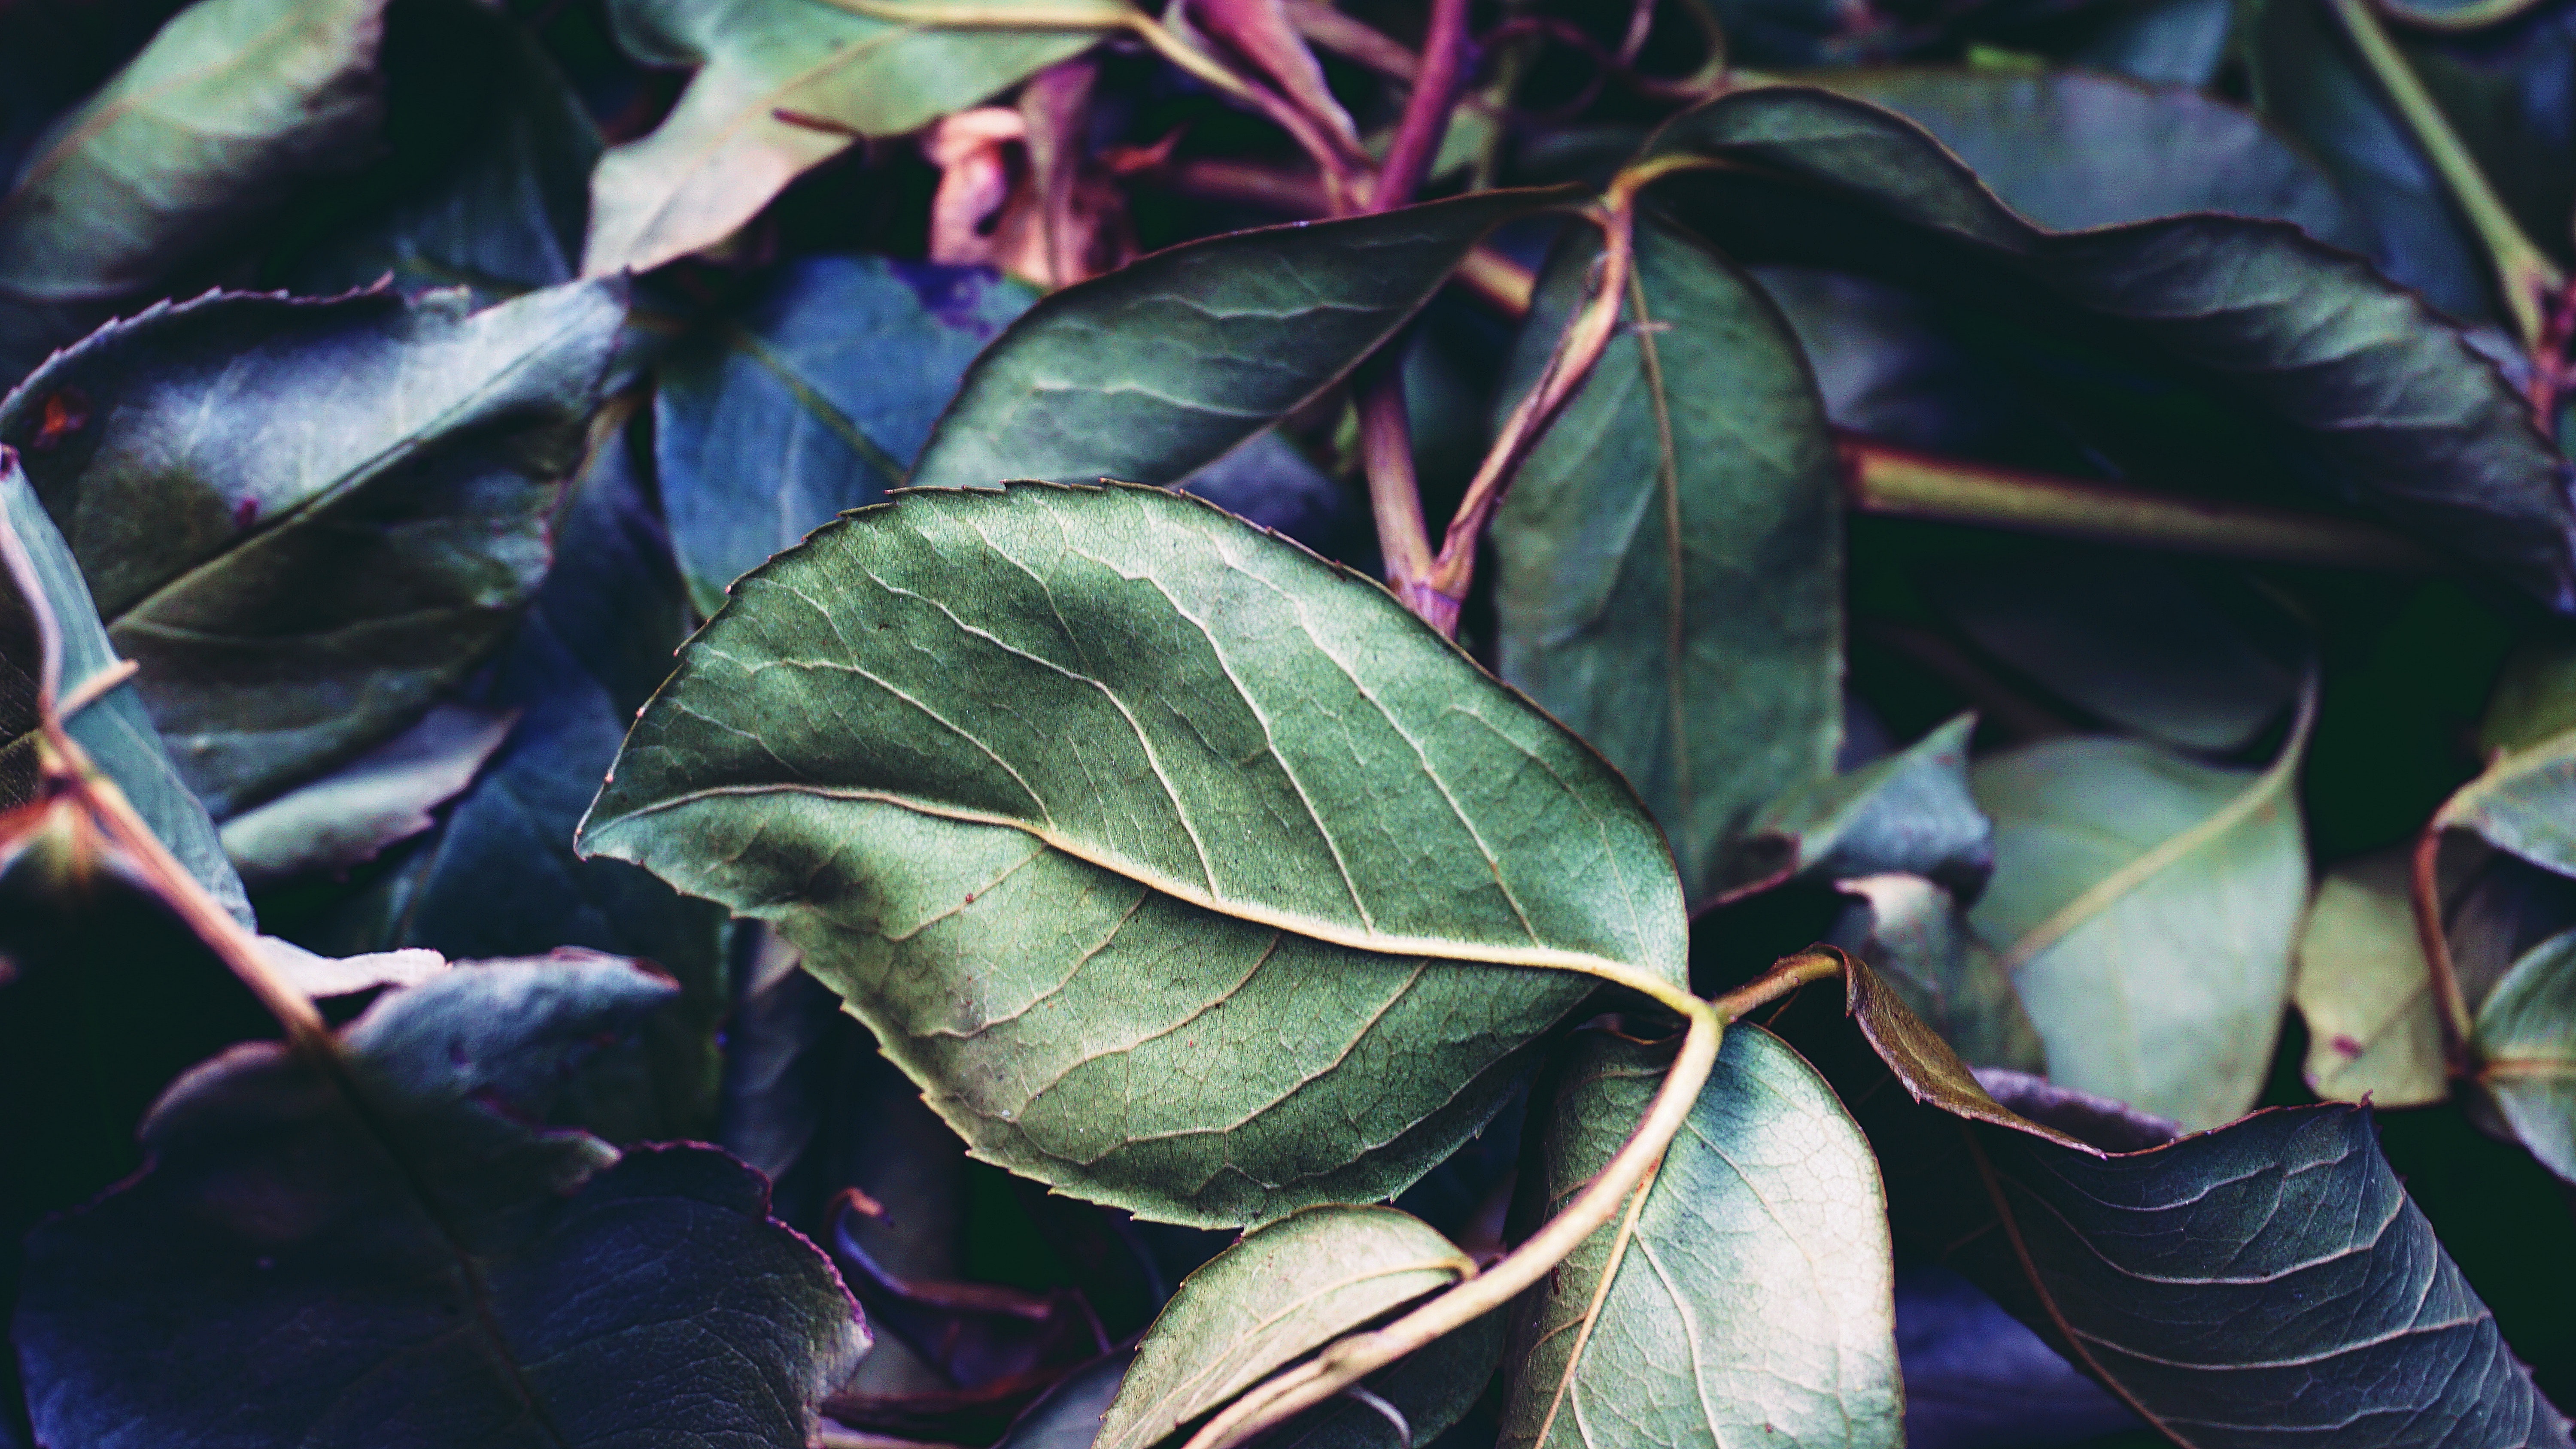
leaf, plant, flower, flowering plant, tree, houseplant